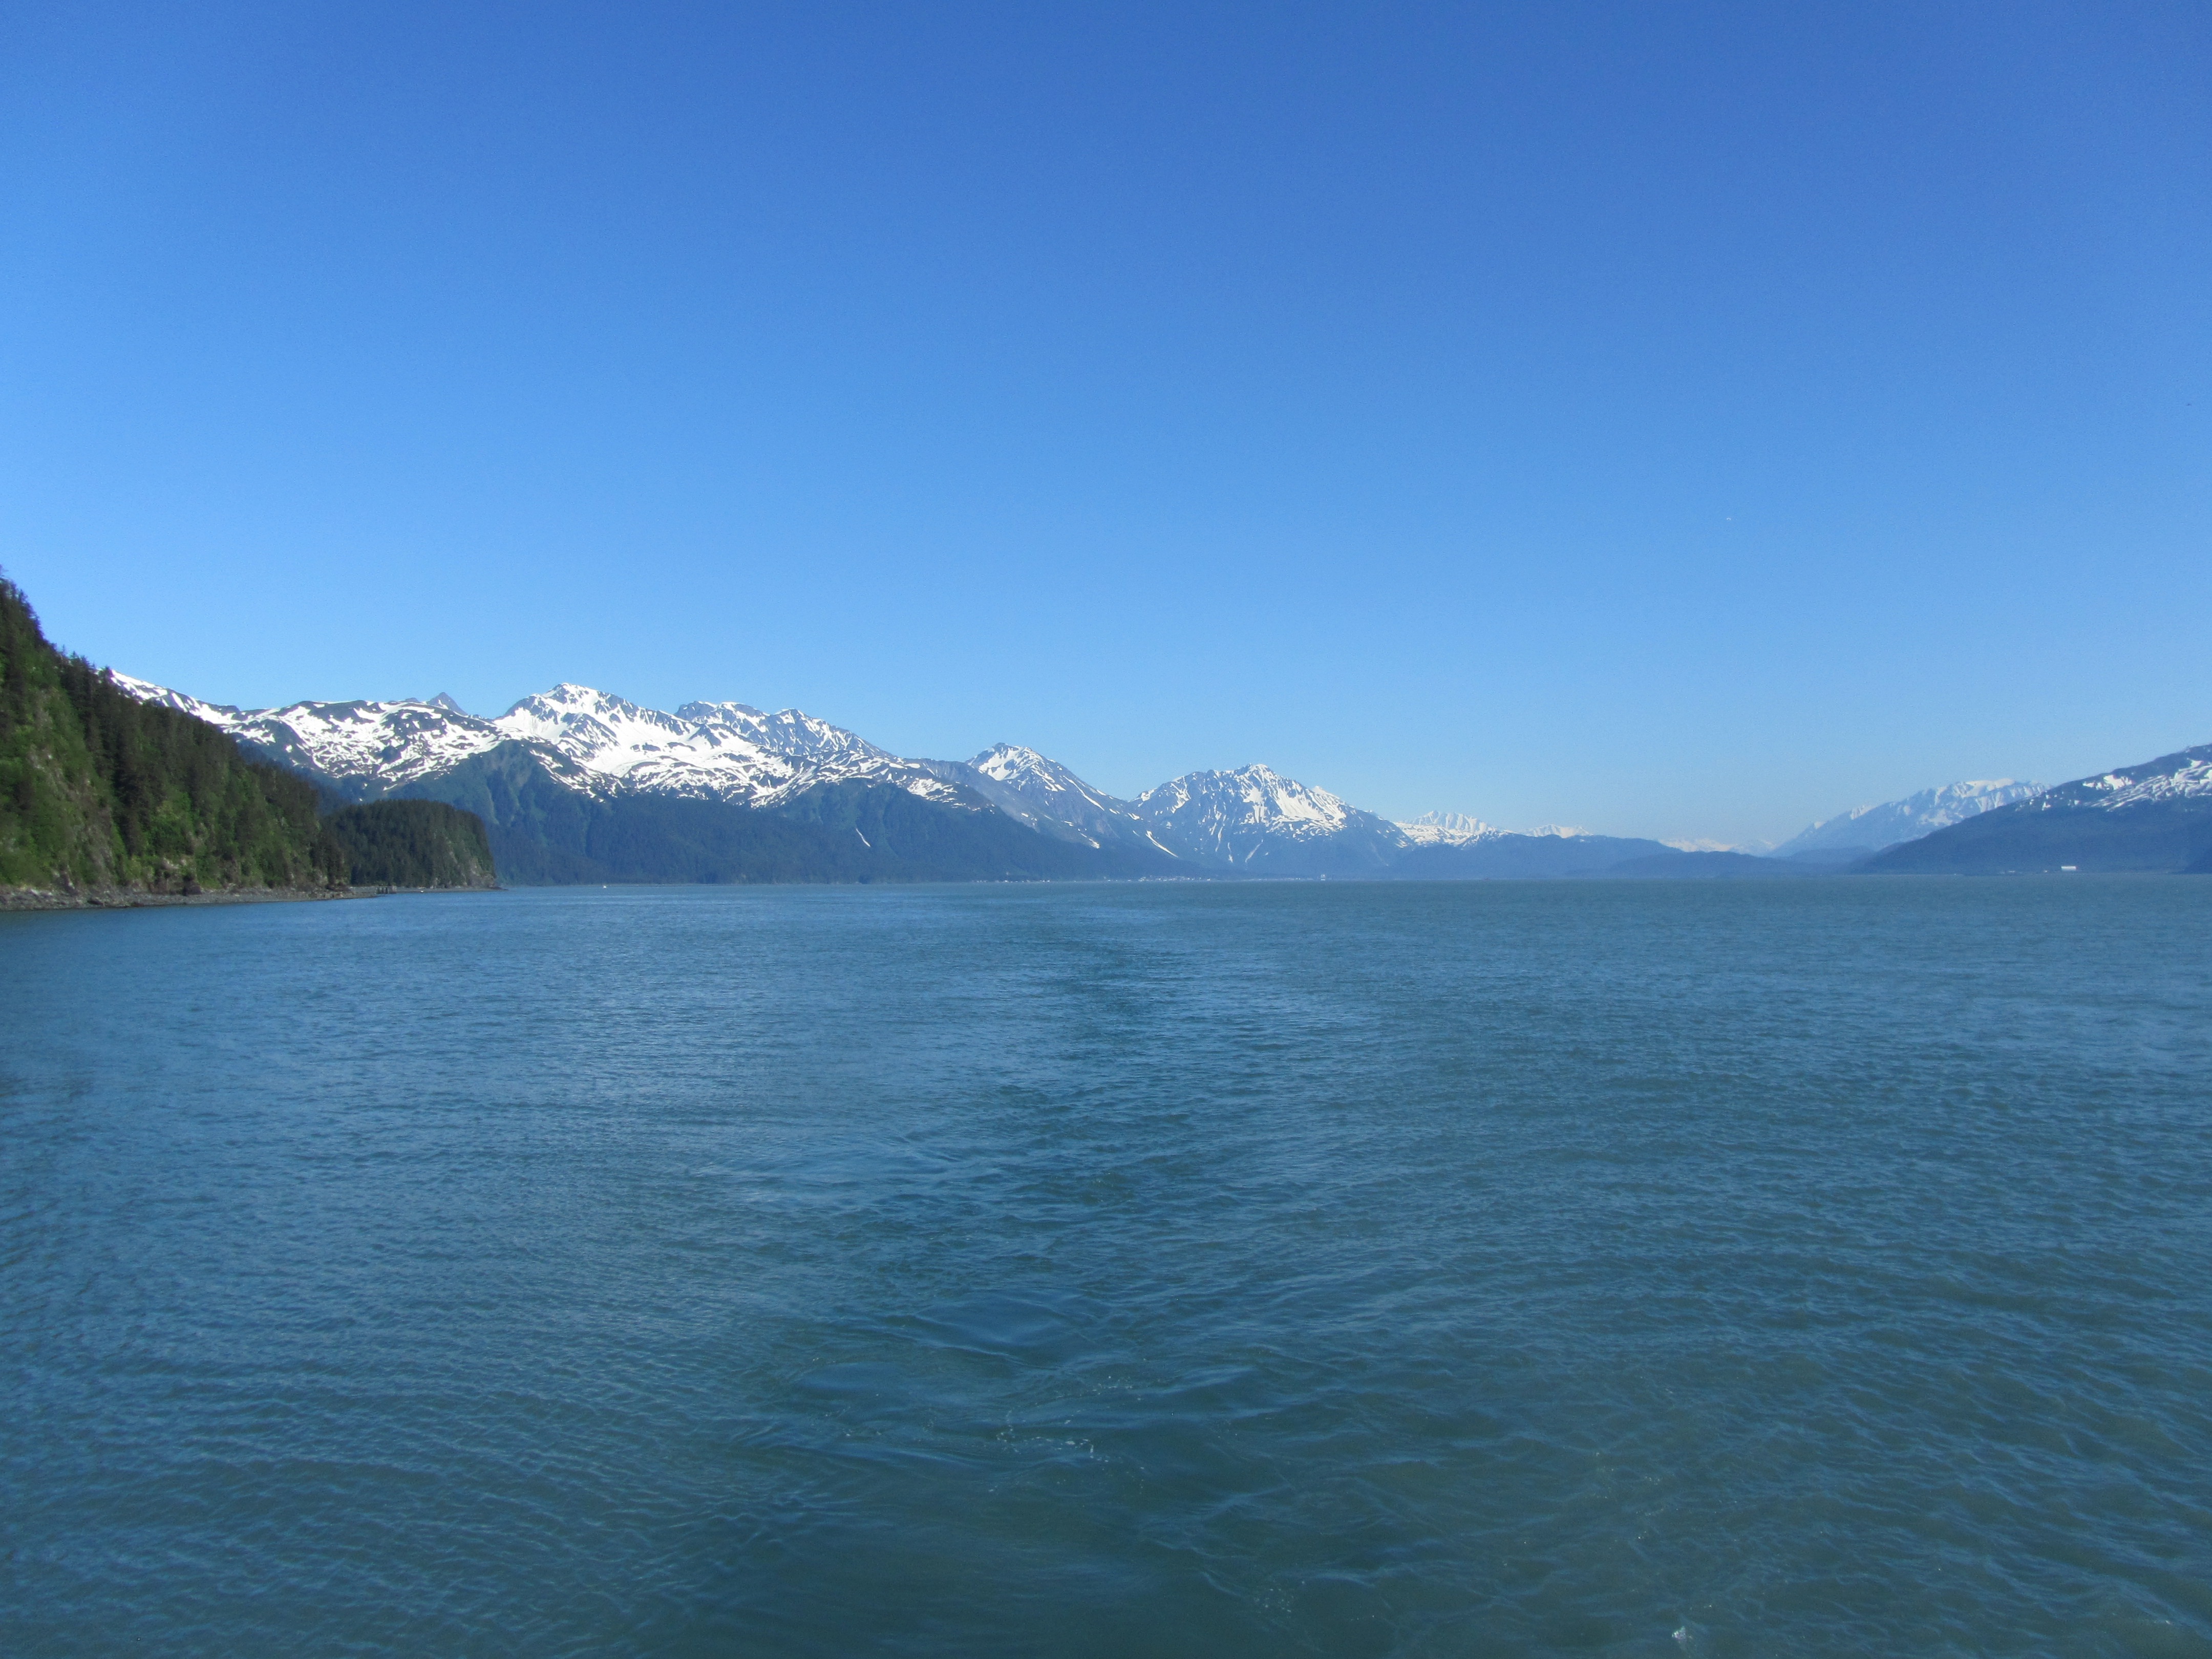
landscape, sea, water, nature, horizon, mountain, lake, mountain range, vacation, travel, coastline, environment, idyllic, tranquil, scenic, peaceful, seascape, bay, blue, fjord, reservoir, tourism, body of water, mountains, alaska, loch, crater lake, landform, mountainous landforms